Haapaniemi

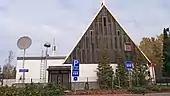
An LDS Church meetinghouse in Haapaniemi

The area includes the Haapaniemi Power Plant of Kuopio Energia, and Kuopio University Hospital. The cargo ship harbour of the port of Kuopio is located in Haapaniemi.